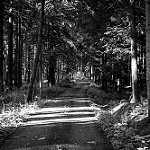
Label: forest